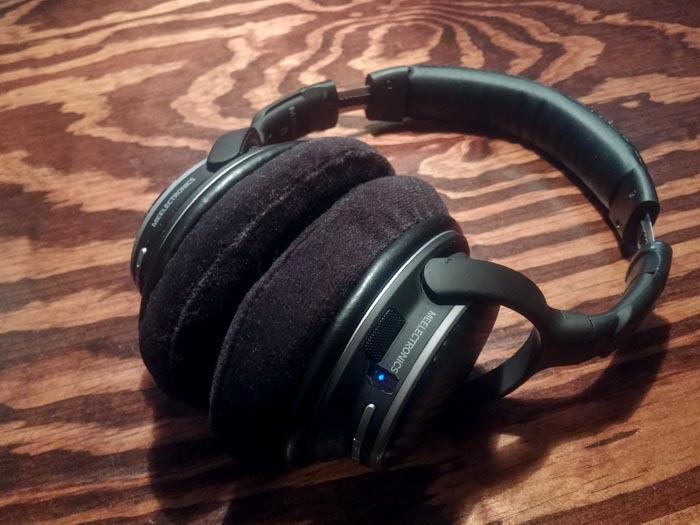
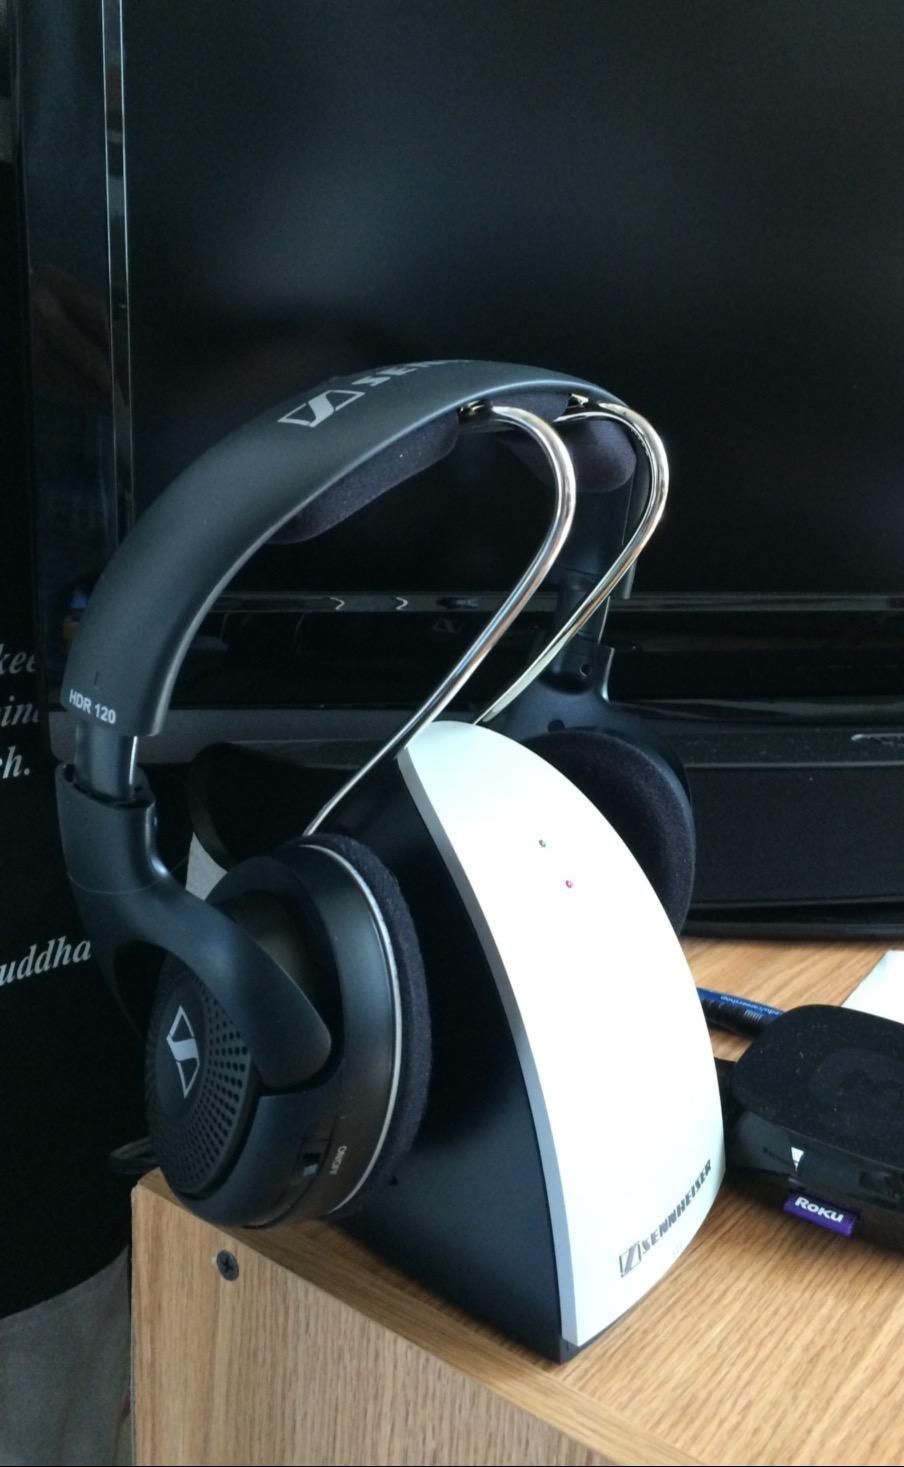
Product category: headphones
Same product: no